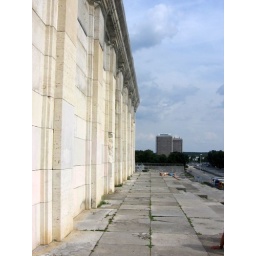
The field is to the right in this picture, and the hidden door to the atrium is on the left.